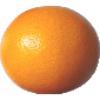
Label: Grapefruit Pink 1